DC connector

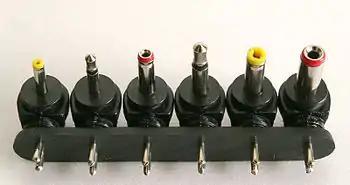
Some common DC power connectors

A DC connector (or DC plug, for one common type) is an electrical connector that supplies direct current (DC) power.